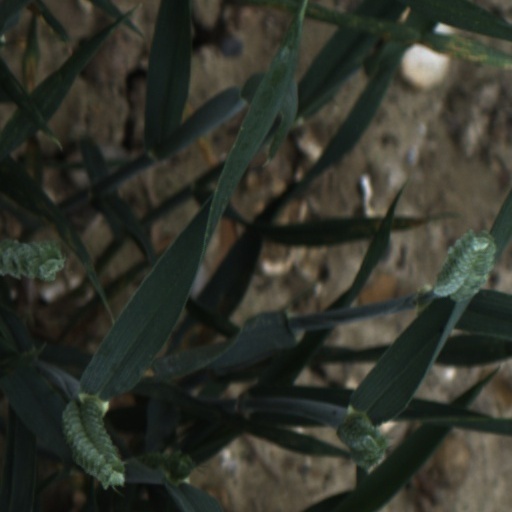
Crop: wheat